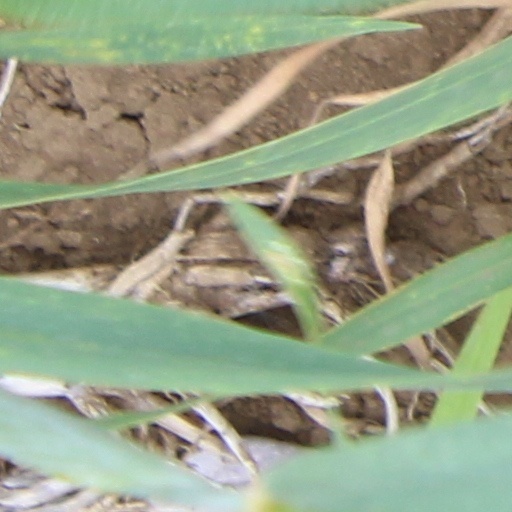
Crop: wheat